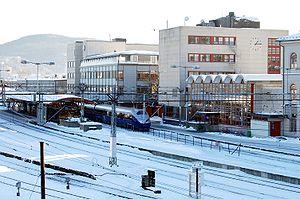
Le réseau ferroviaire de Norvège comprend 4 087 kilomètres de ligne de chemin de fer dont 2 622 km sont électrifiés et 242 sont en double voie. Il compte 696 tunnels et 2 790 ponts.